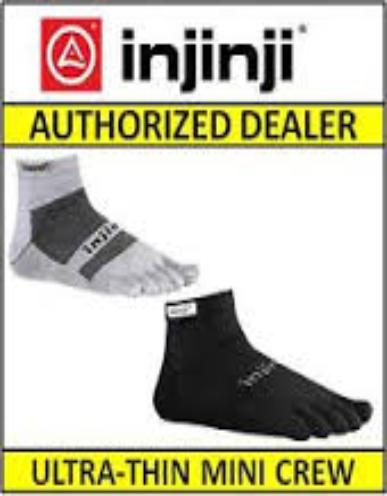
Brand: Injinji
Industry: Clothes